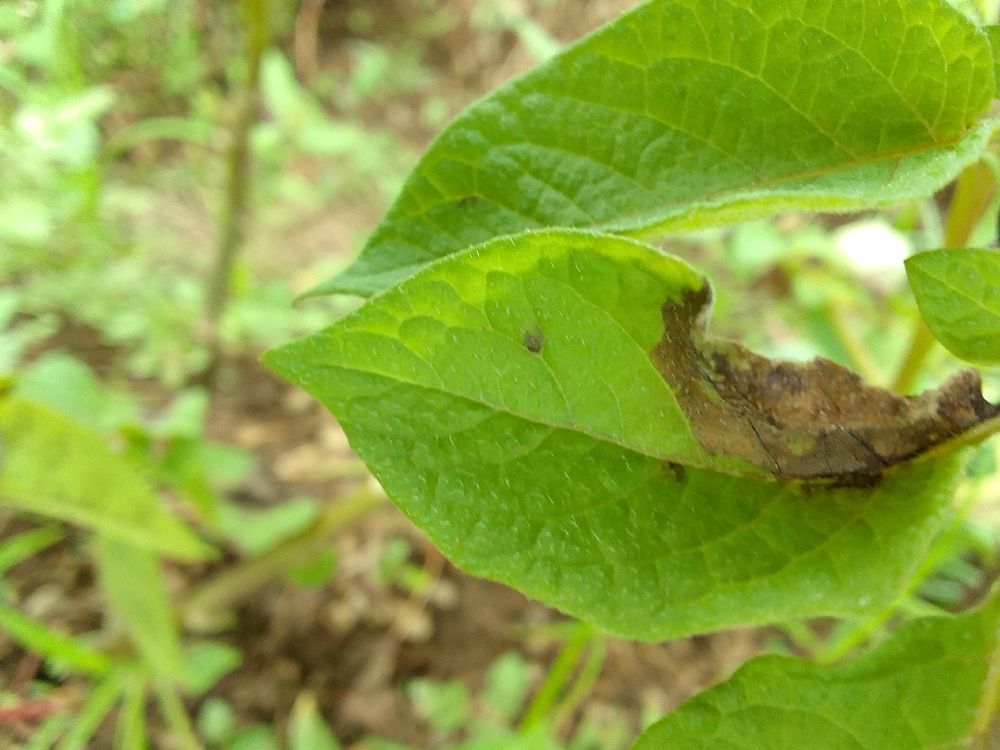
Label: Late blight